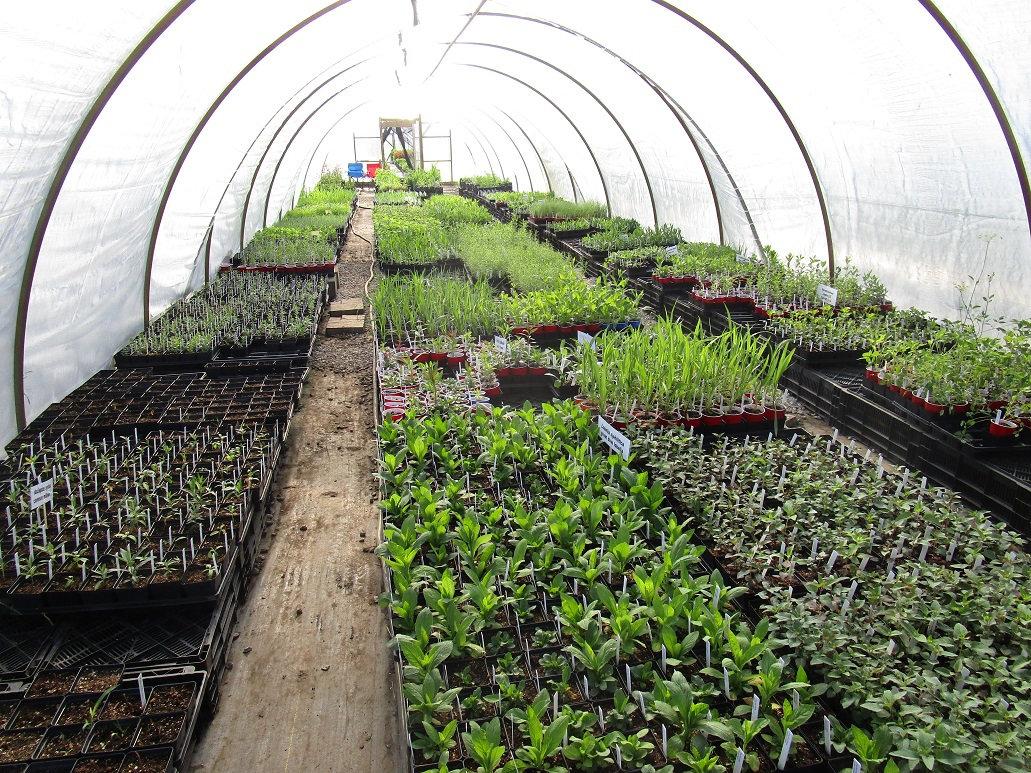
Mbegu zilizopandwa kwenye visinia vikubwa vyeusi vyenye mgawanyiko kwa ndani wa vijumba vidogo, vilivyojazwa udongo na kupandwa mbegu; zingine zikiwa zimechipua mimea, zingine zikiwa zimepandwa kwenye vikopo vidogo vyekundu na kuota mimea mirefu ya kijani.